For Forest

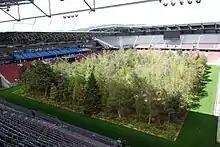
"For Forest" from above

Littmann saw Peintner's drawing for the first time in the '90s, but it was in 2017 that the preparations for the installation actually began, as the contract was signed with the Sportpark which manages the stadium. Swiss landscape architect Enzo Enea was commissioned for the arrangement and choice of trees. The trees were brought to Klagenfurt in spring 2019 from Italy (Bologna), Germany and Belgium. They were kept on a site next to the stadium (Lakeside Park) until placed in the stadium.